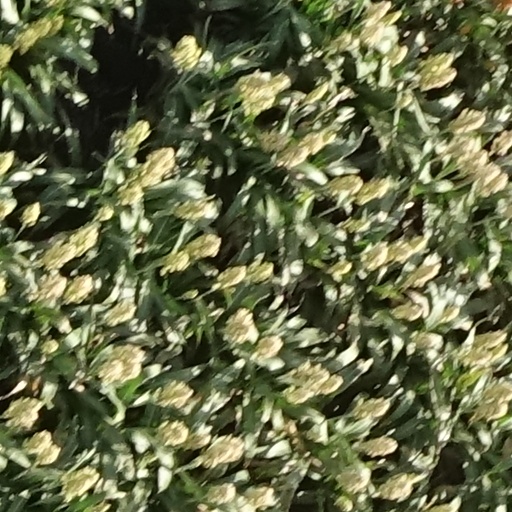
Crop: sorghum